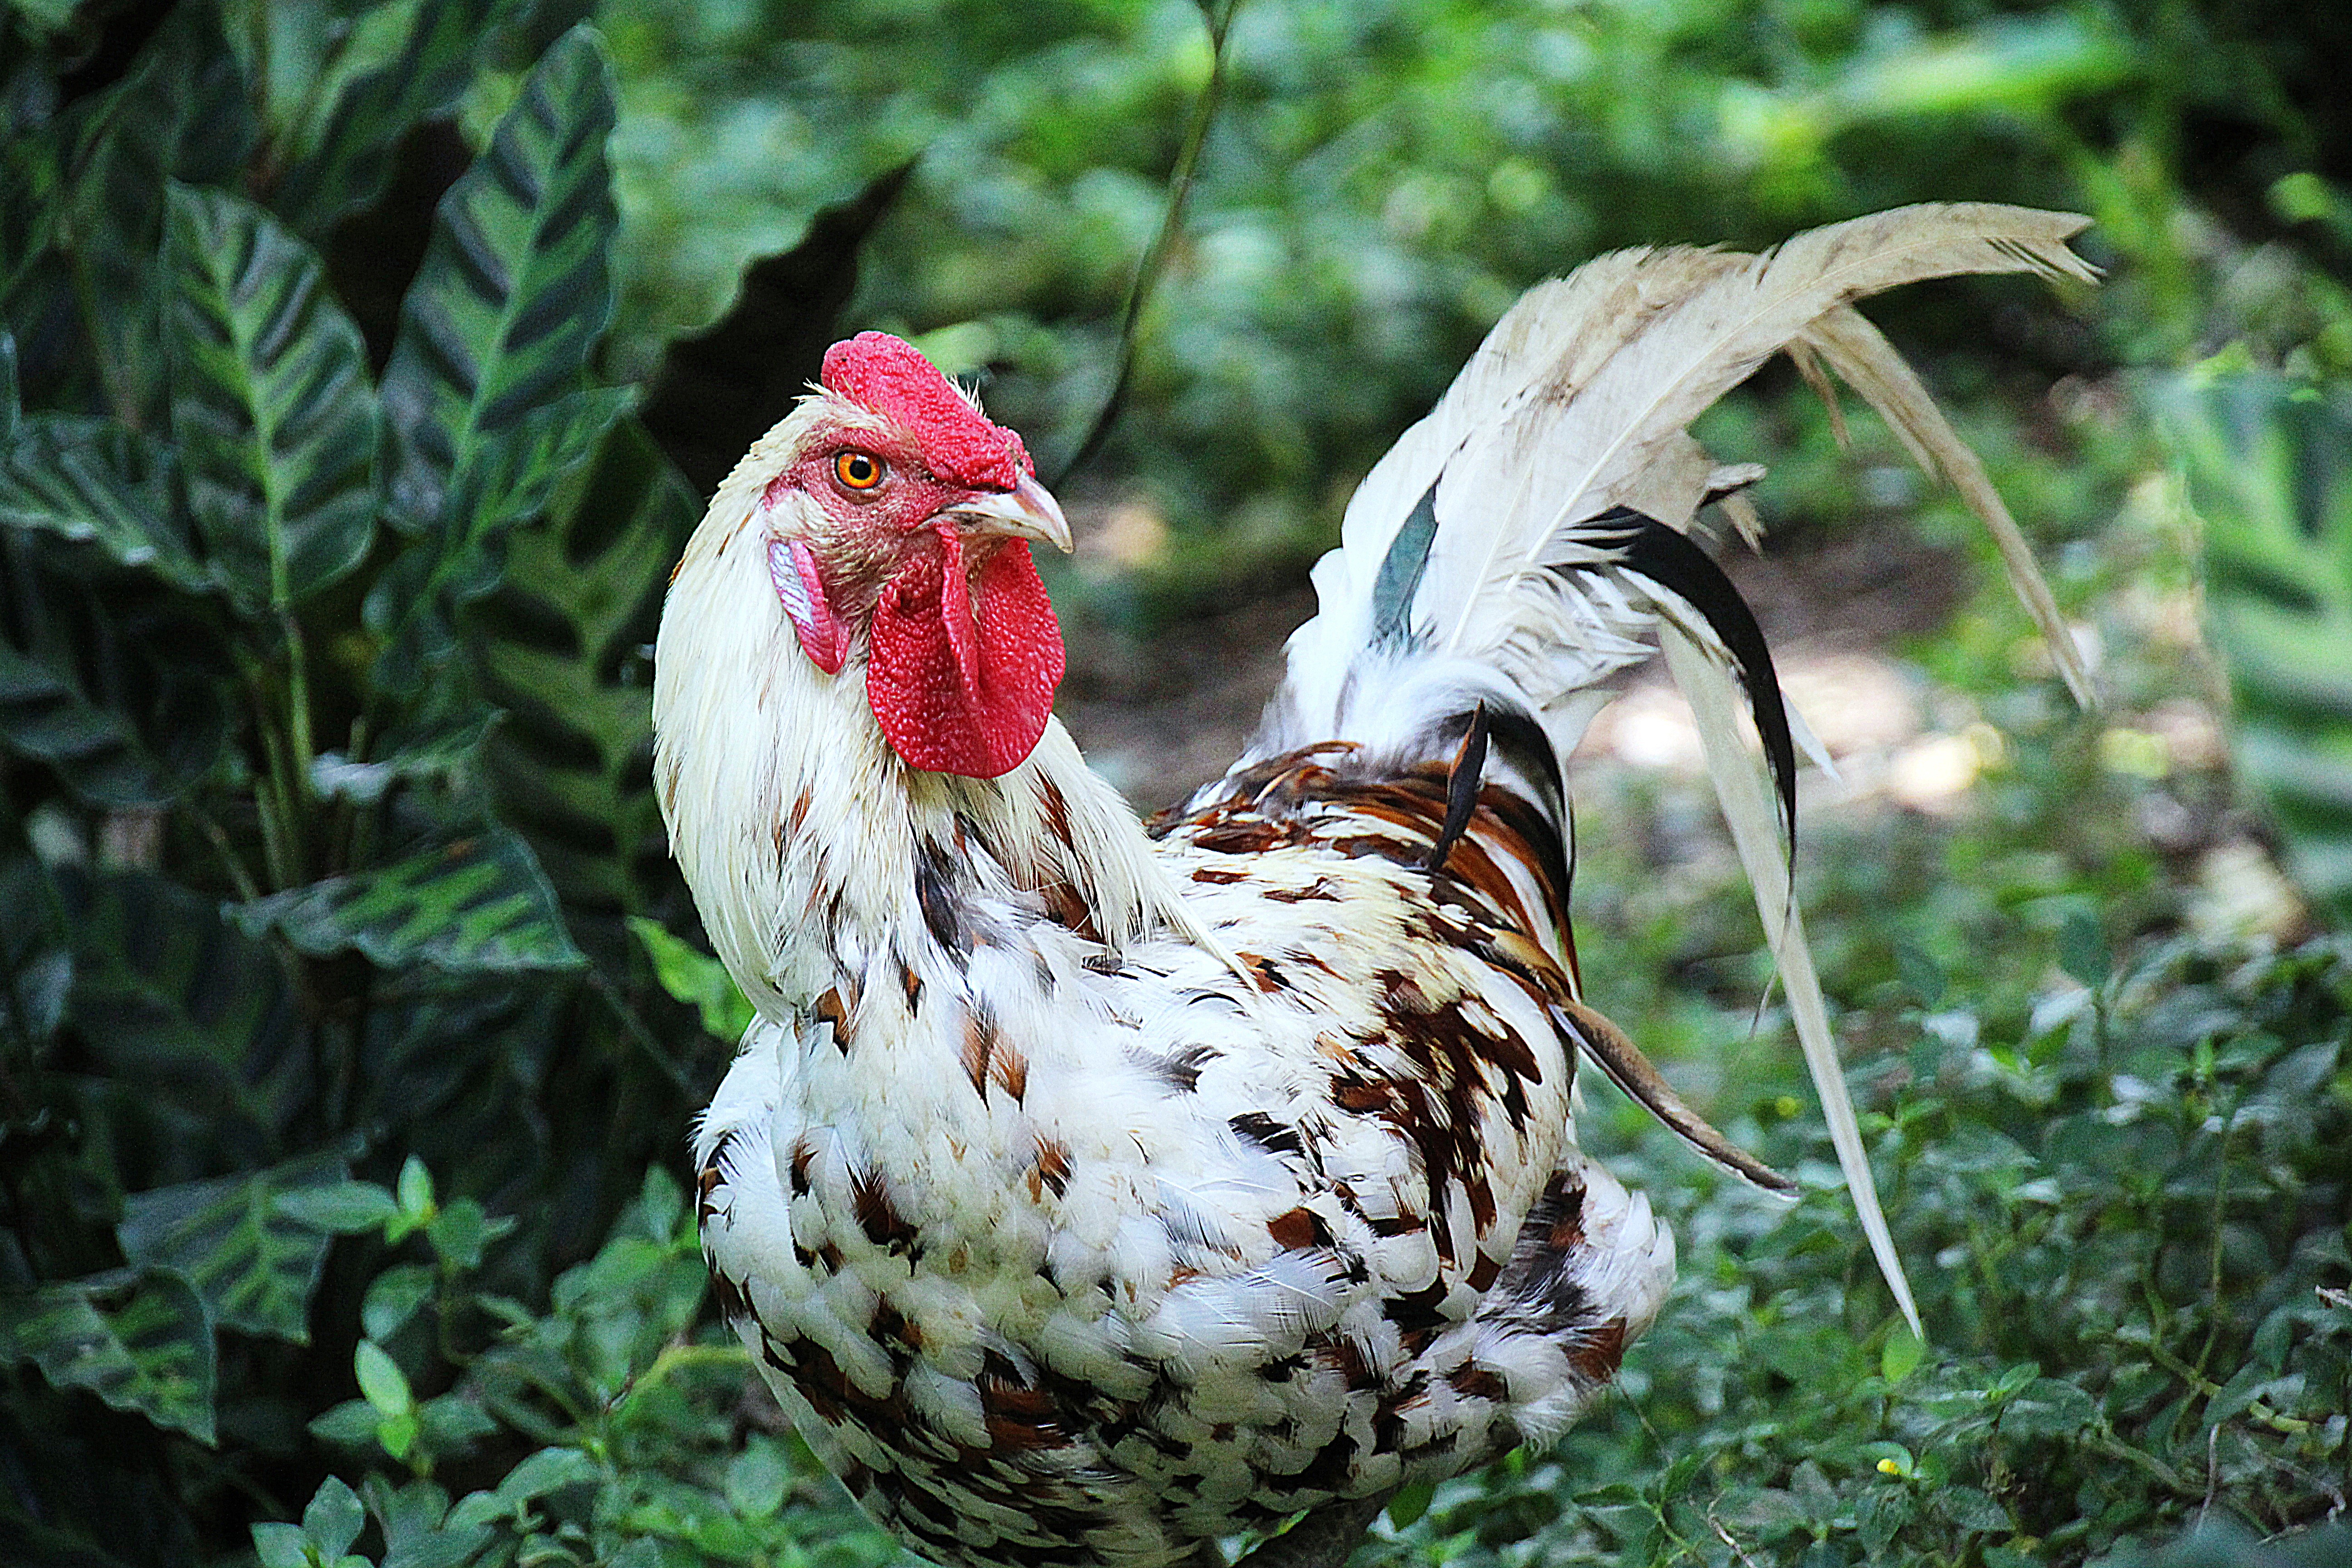
nature, bird, wildlife, beak, botany, colorful, chicken, fowl, fauna, rooster, feathers, galliformes, vertebrate, nice, animal portrait, phasianidae, haan, fiercely